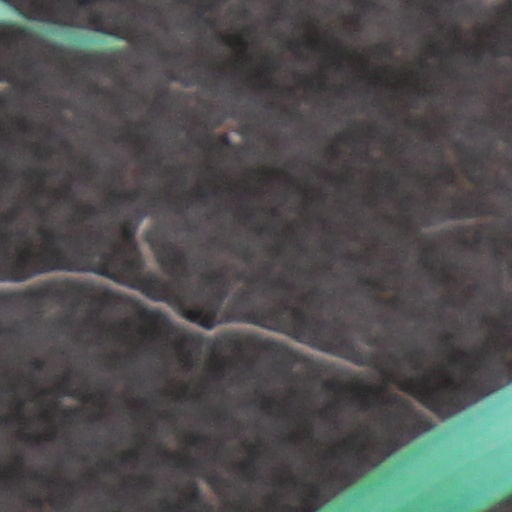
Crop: wheat